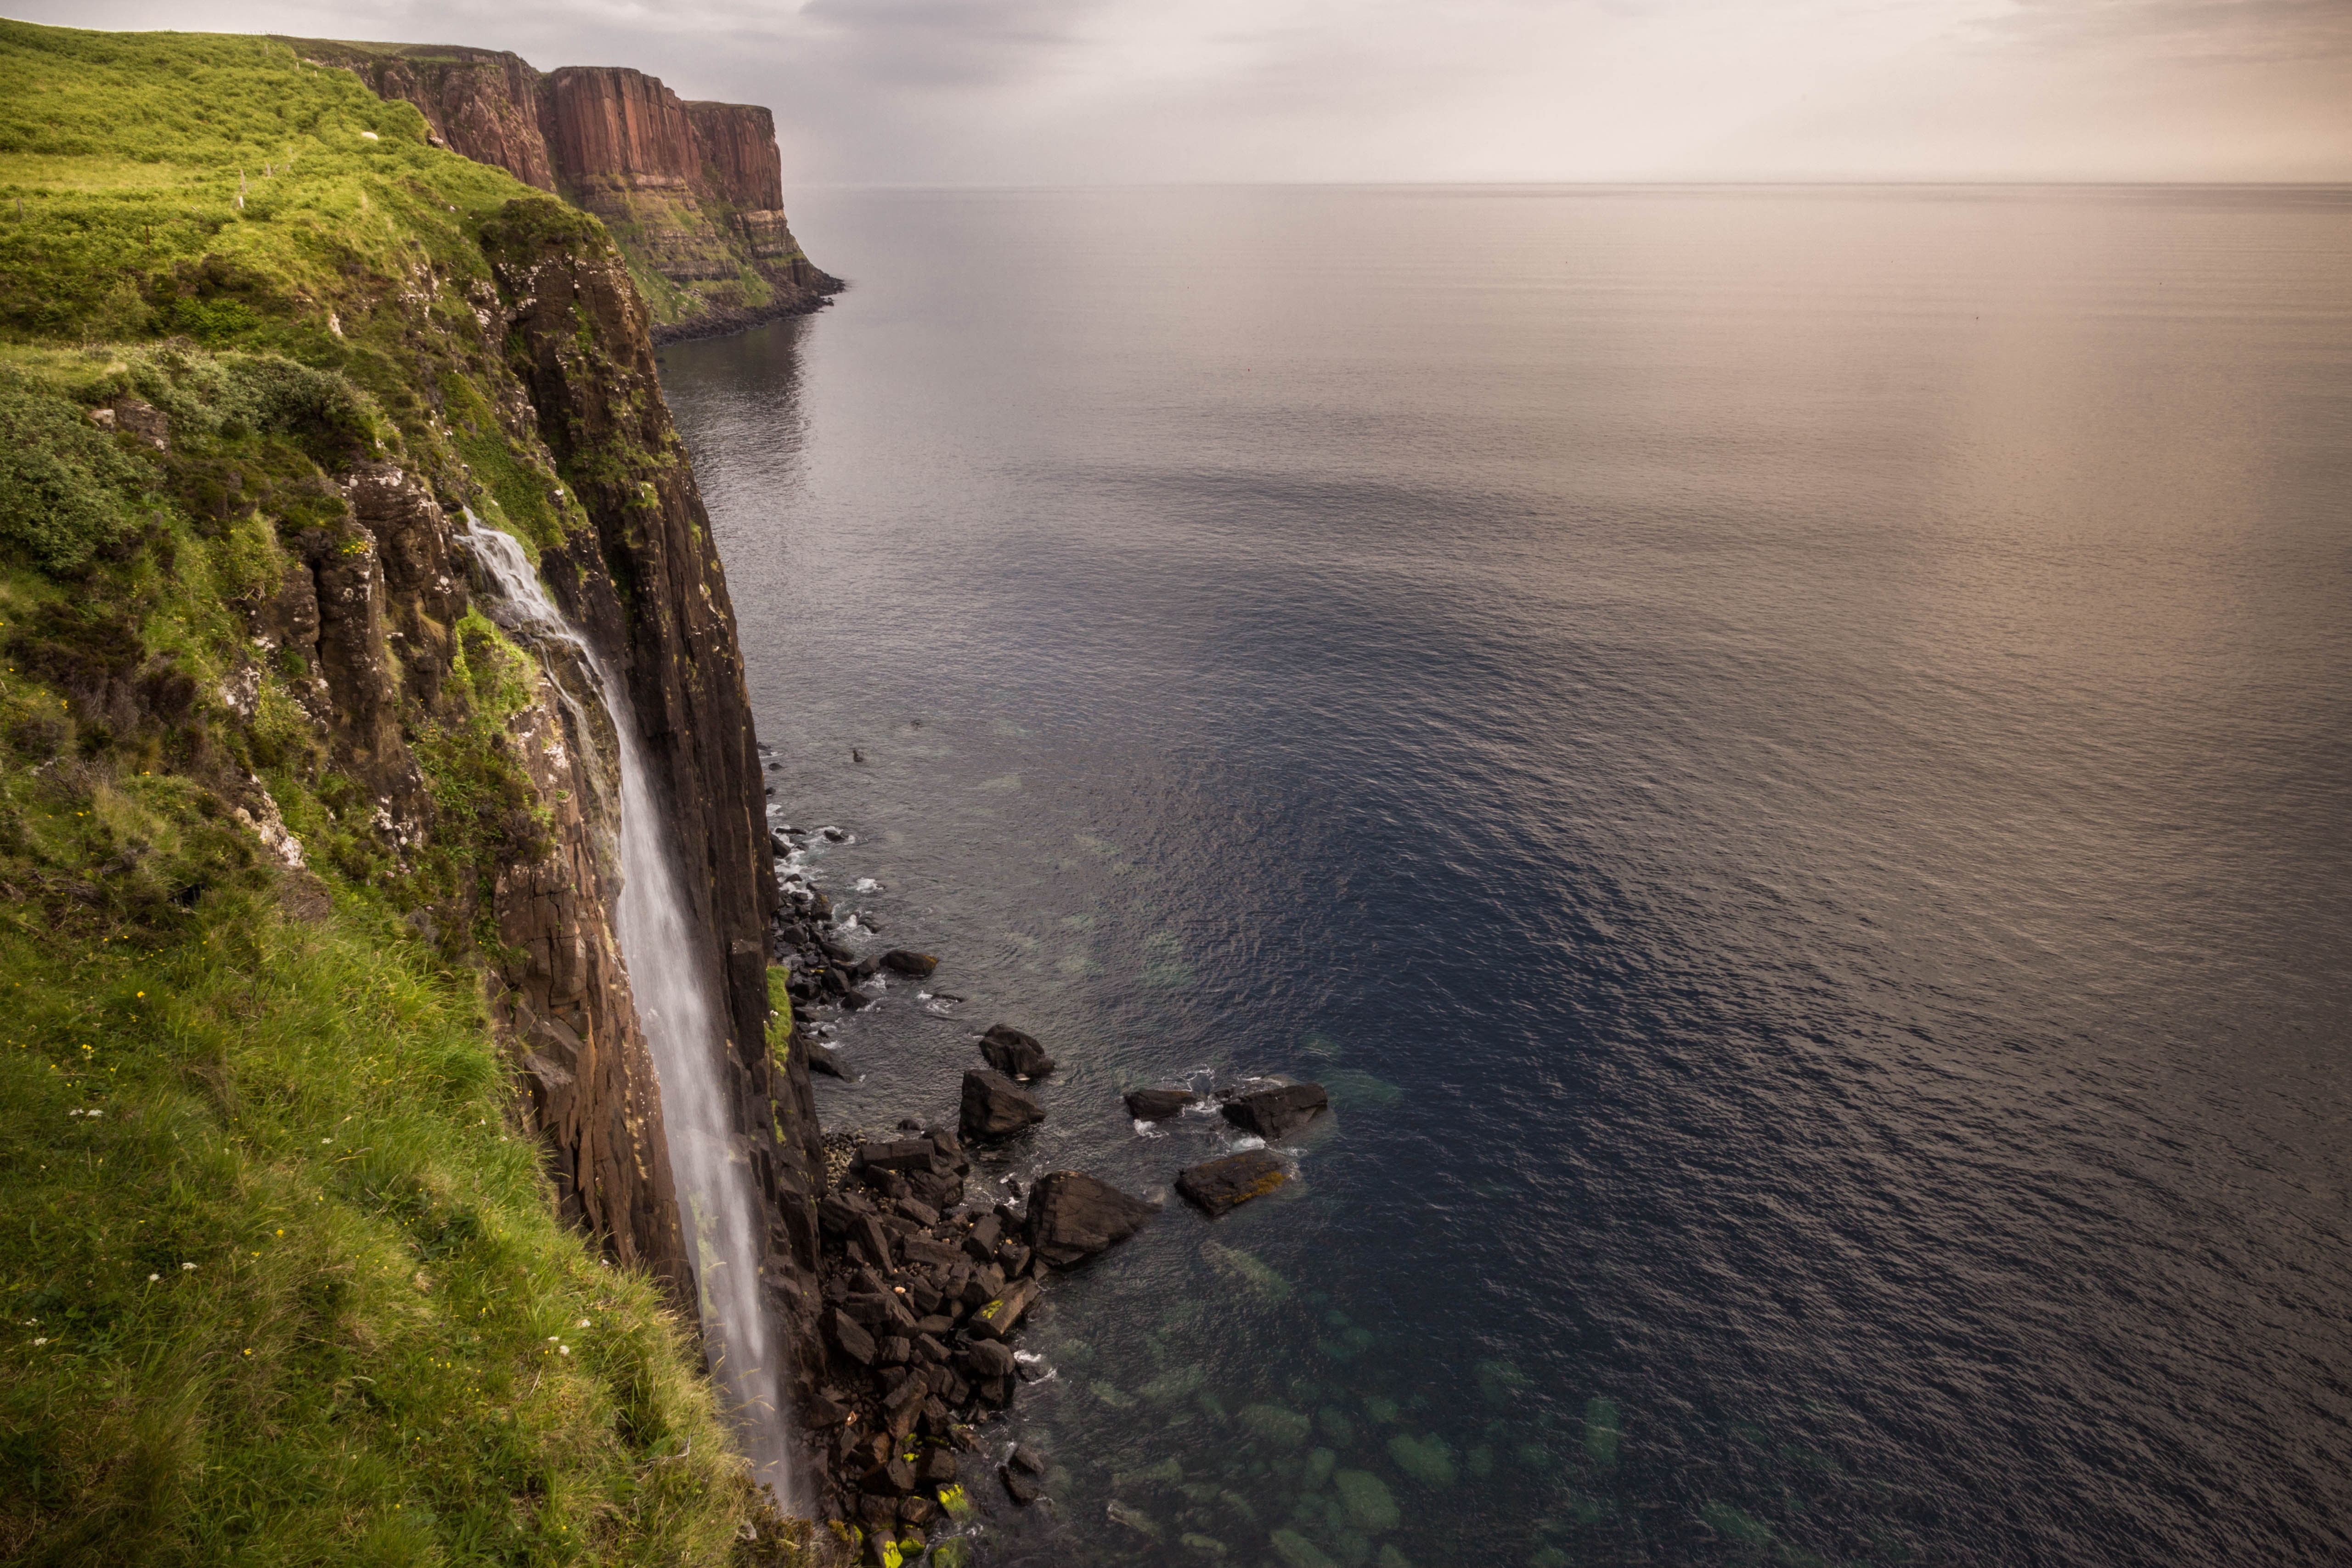
landscape, sea, coast, water, nature, rock, ocean, waterfall, sunrise, morning, shore, wave, summer, cliff, green, reflection, holiday, bay, terrain, body of water, scotland, water feature, skye, united kingdom, highlands and islands, isle of skye, atmospheric phenomenon, kilt skirt